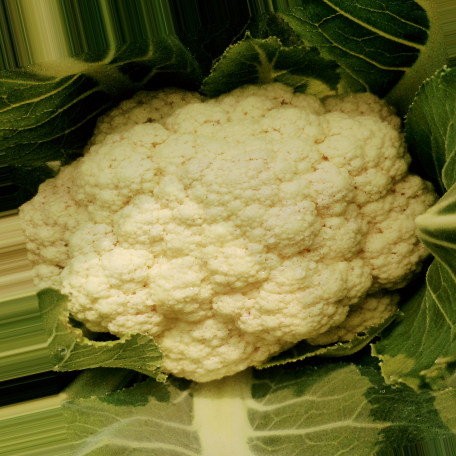
Label: Disease Free